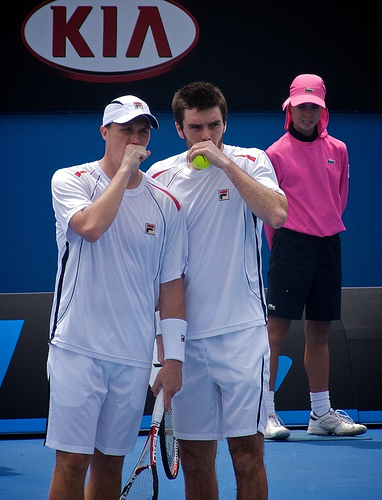
hai người đàn ông đang trò chuyện trên sân